Greenhouse

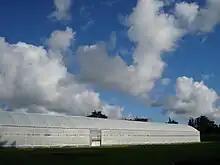
A plastic air-insulated greenhouse in New Zealand

When returning to Mount Vernon after the war, George Washington learned of the greenhouse built at the Carroll estate of Mount Clare (Maryland). It was designed by Margaret Tilghman Carroll, an industrious gardener who cultivated citrus trees in this orangery.